Ghost of Kyiv

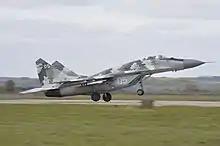
Ukrainian Air Force MiG-29 in 2018. A similar plane was credited to the Ghost of Kyiv.

On 24 February 2022, Russia began a large-scale invasion of Ukraine in an escalation of a pre-existing war between the two countries. During the Kyiv offensive, which began on the first day of the invasion, videos on social media began widely circulating of fighter jets in Ukraine shortly after the invasion started, including claims of a pilot who took down multiple Russian jets. The claim that a MiG-29 pilot nicknamed the "Ghost of Kyiv" who won six air fights in the skies of Kyiv appeared during the first 30 hours of the invasion. The six planes were reported as two Su-35s, two Su-25s, an Su-27, and an enemy MiG-29. If the flying ace had existed, they would have been the first recorded fighter ace of the 21st century.